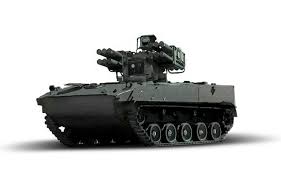
Label: BMD